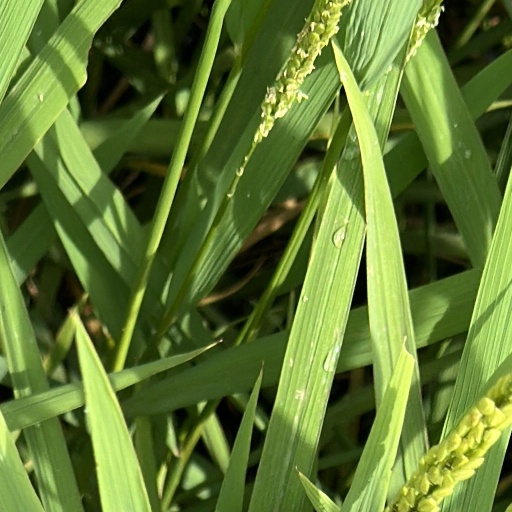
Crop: rice